Berta García

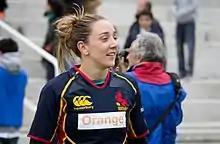
García in 2013

Berta García (born 12 April 1982) is a former Spanish rugby union and sevens player. She competed for Spain in two Rugby World Cups, 2014 and 2017. She also represented Spain at the 2016 Summer Olympics.